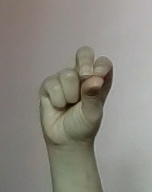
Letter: gaaf